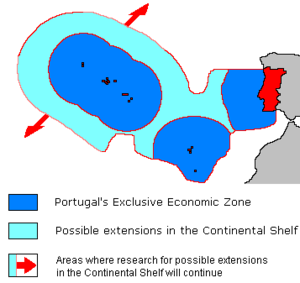
L'économie du Portugal est basée sur un système capitaliste. Membre fondateur de l'OCDE et de l'ALE en 1960, le pays est intégré dans la CEE en 1986, après avoir achevé sa phase de transition vers un régime démocratique, et il est l'un des États fondateurs de l'euro, qu'il adopte en 1999. Son économie se distingue des autres économies d'Europe occidentale par son histoire particulière, en particulier par l'expérience de l’État Nouveau corporatiste, qui a profondément marqué ses différentes structures, puis par la réorganisation qui a suivi la Révolution des Œillets.